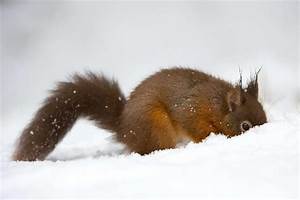
Label: squirrel